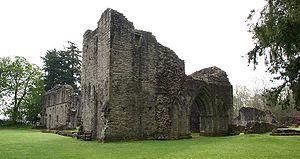
Le Prieuré d'Inchmahome est situé sur Inchmahome, la plus grande des trois îles au centre du Lac de Menteith, près de Aberfoyle dans la région de Perth and Kinross en Écosse.